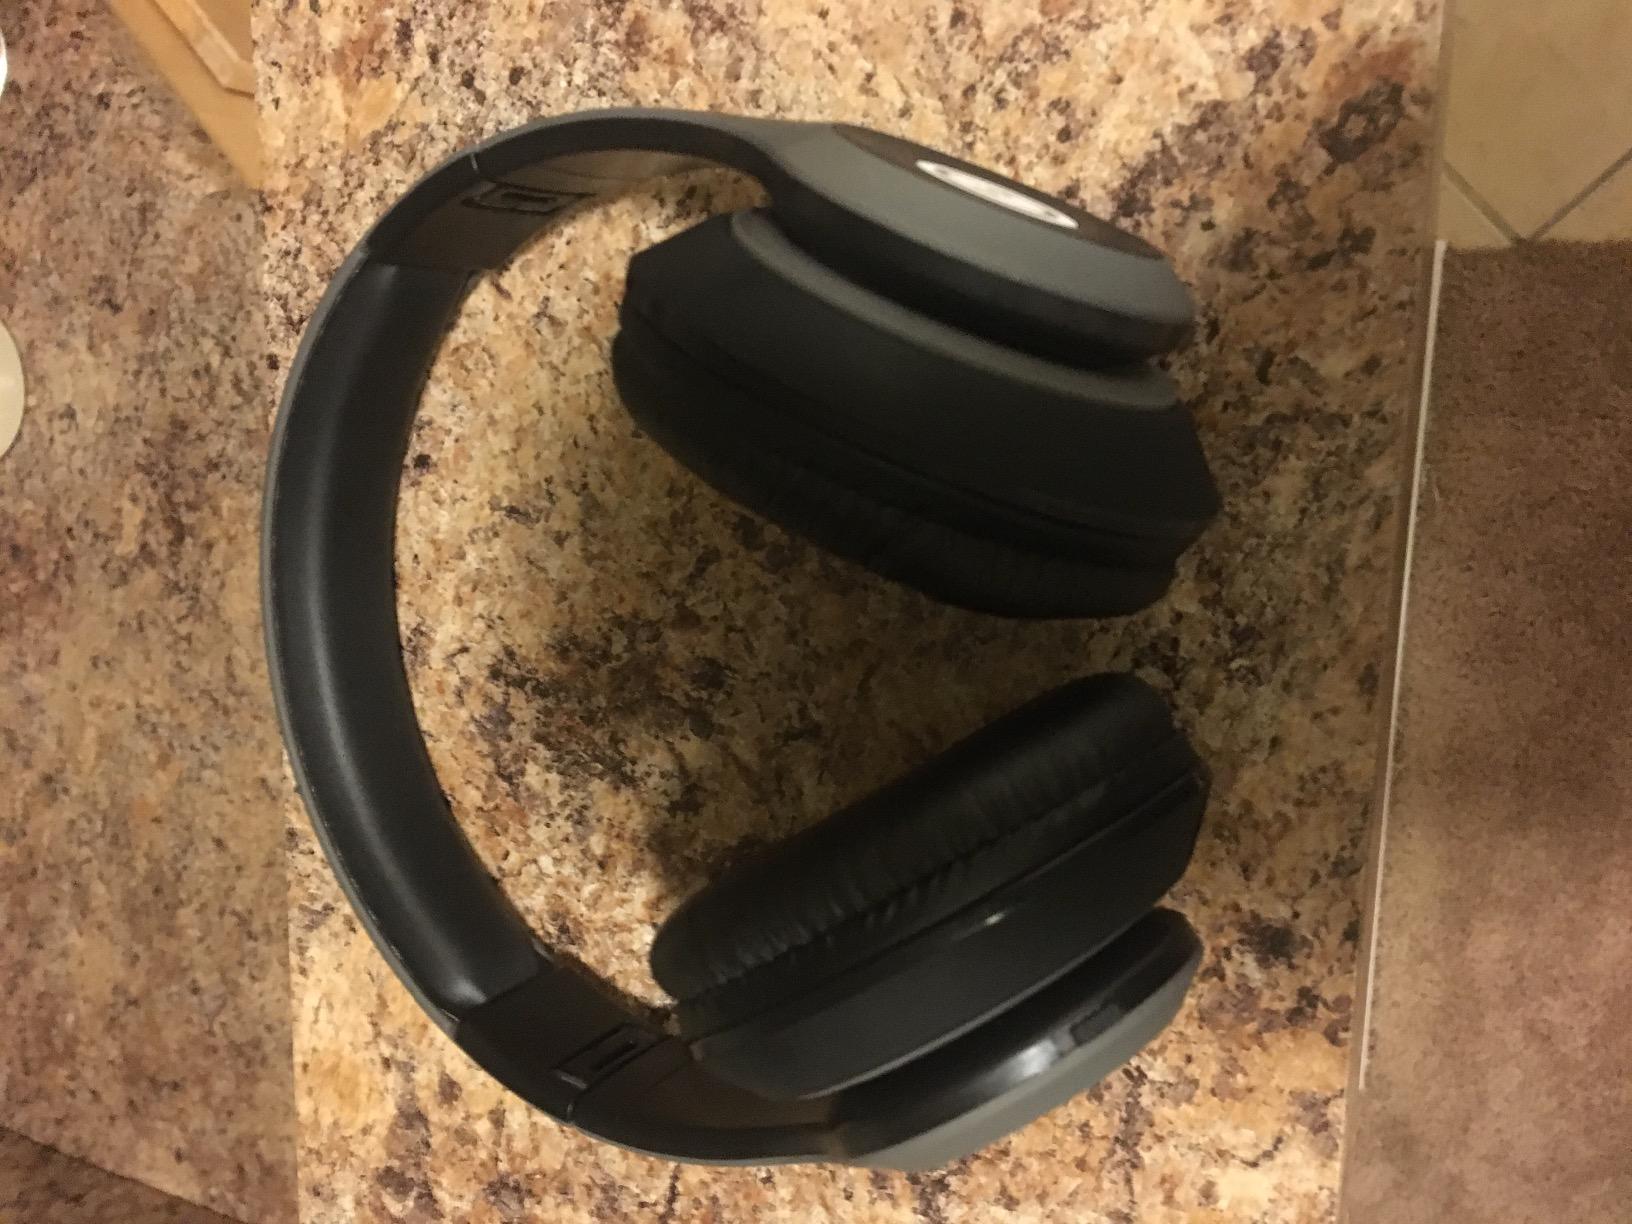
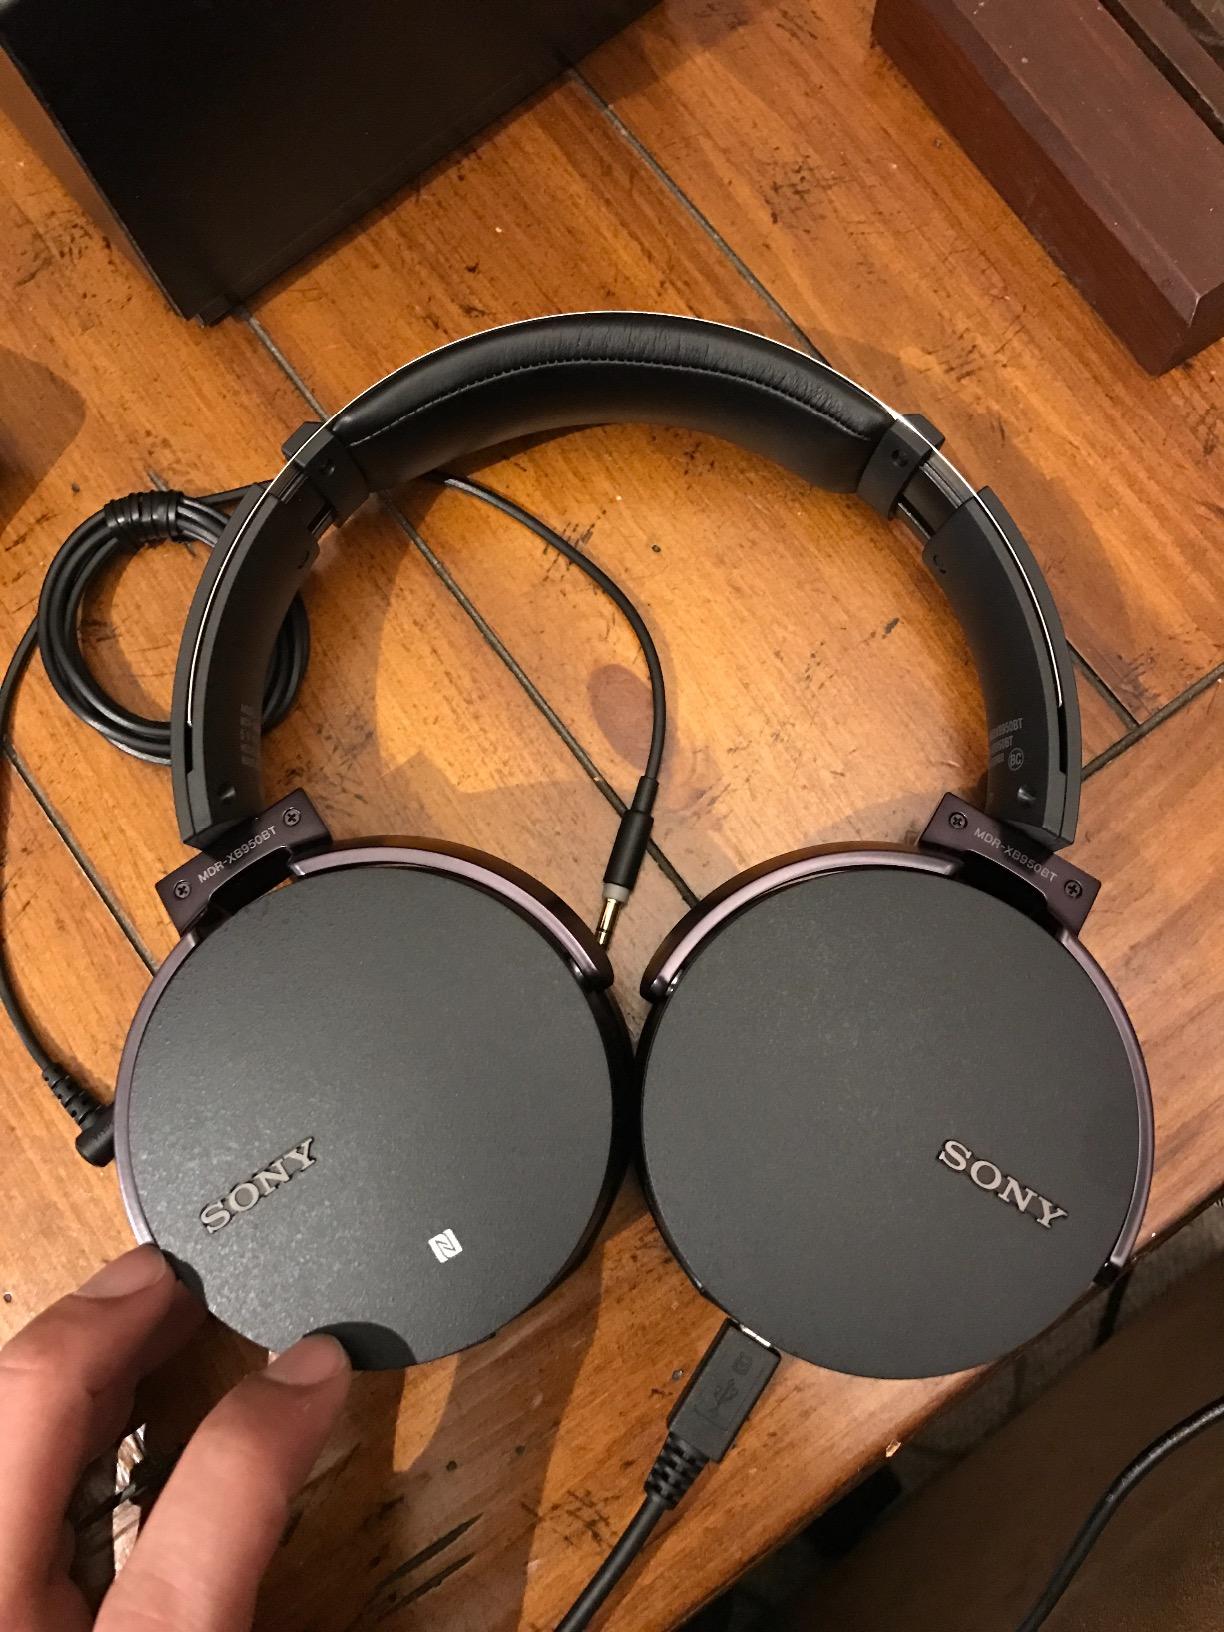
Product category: headphones
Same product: no